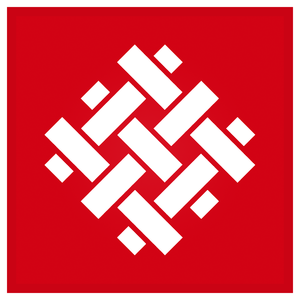
La bataille de Bruyères eut lieu du 14 octobre au 30 octobre 1944 aux environs de Saint-Dié-des-Vosges pendant la Seconde Guerre mondiale. Elle inclut la libération de Bruyères et le sauvetage du Bataillon perdu.